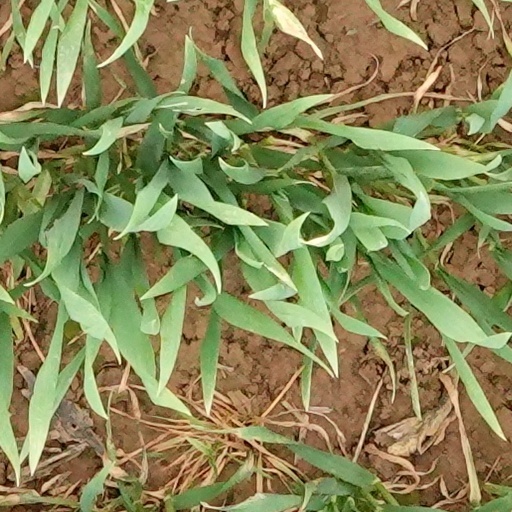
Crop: wheat